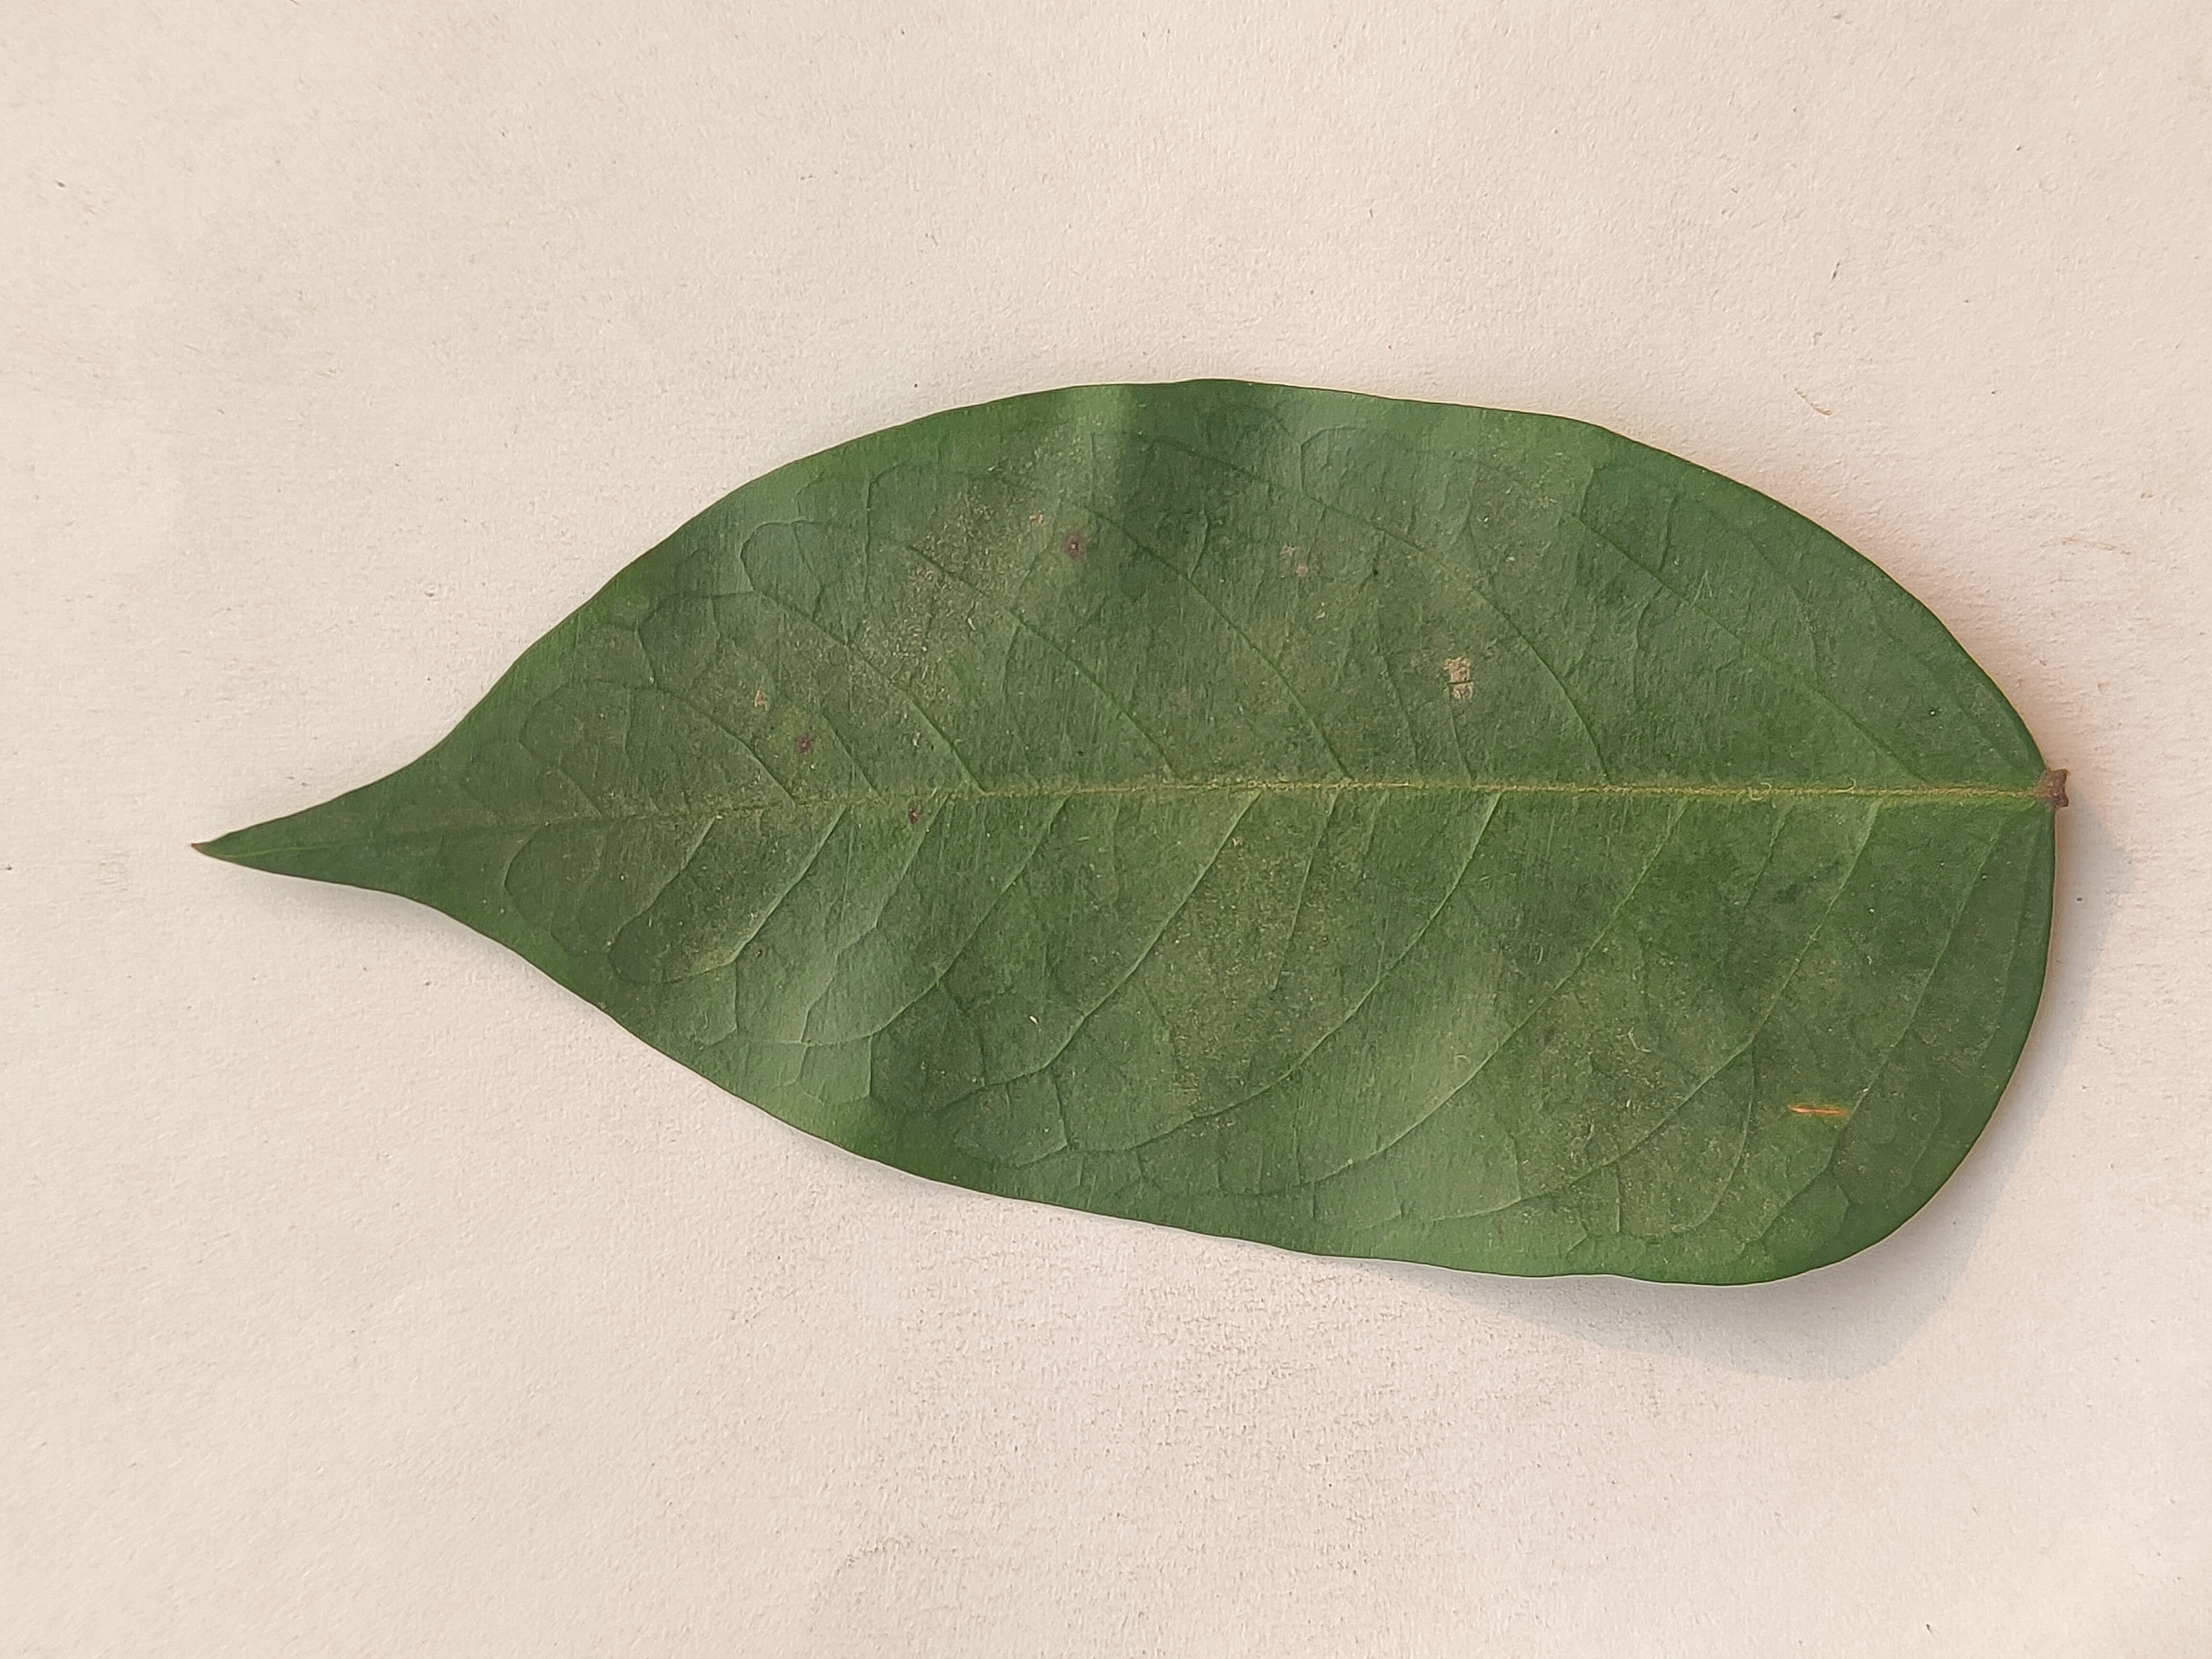
Leaf variety: Star Fruit